Falkland Islands

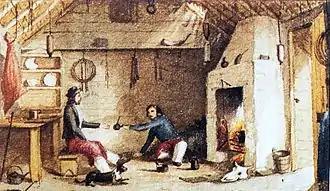
Gauchos from mainland South America, such as these two men having mate at Hope Place in East Falkland, influenced the local dialect.

The Falkland Islands are a self-governing British Overseas Territory. Under the 2009 Constitution, the islands have full internal self-government; the UK is responsible for foreign affairs, retaining the power "to protect UK interests and to ensure the overall good governance of the territory". The Monarch of the United Kingdom is the head of state, and executive authority is exercised on the monarch's behalf by the governor, who appoints the islands' chief executive on the advice of members of the Legislative Assembly. Both the governor and the chief executive serve as the head of government.